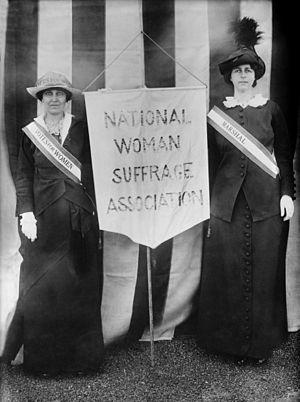
La National Woman Suffrage Association était une association américaine de promotion du droit de vote des femmes, fondée le 15 mai 1869 à New York par Susan B. Anthony et Elizabeth Cady Stanton.
Katharine McCormick, née Dexter le 27 août 1875 à Dexter et morte le 28 décembre 1967, biologiste de formation, est une suffragette et philanthrope américaine. Elle a soutenu les recherches aboutissant à la création de la première pilule œstroprogestative.